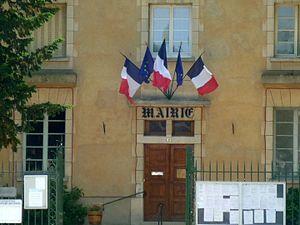
Mairie de Coulombs, Eure-et-Loir (France).
Coulombs est une commune française située dans le département d'Eure-et-Loir en région Centre-Val de Loire.